Answer in natural language. Consider the 3D positions of the objects in the scene and not just the 2D positions in the image. Is the centerpoint of  blue color bed (marked A) at a higher height than framed mountain landscape photo (marked B)? Choose between the following options: no or yes
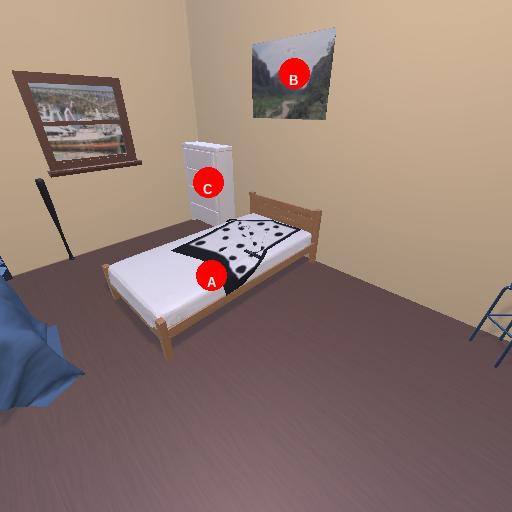
<answer>no</answer>